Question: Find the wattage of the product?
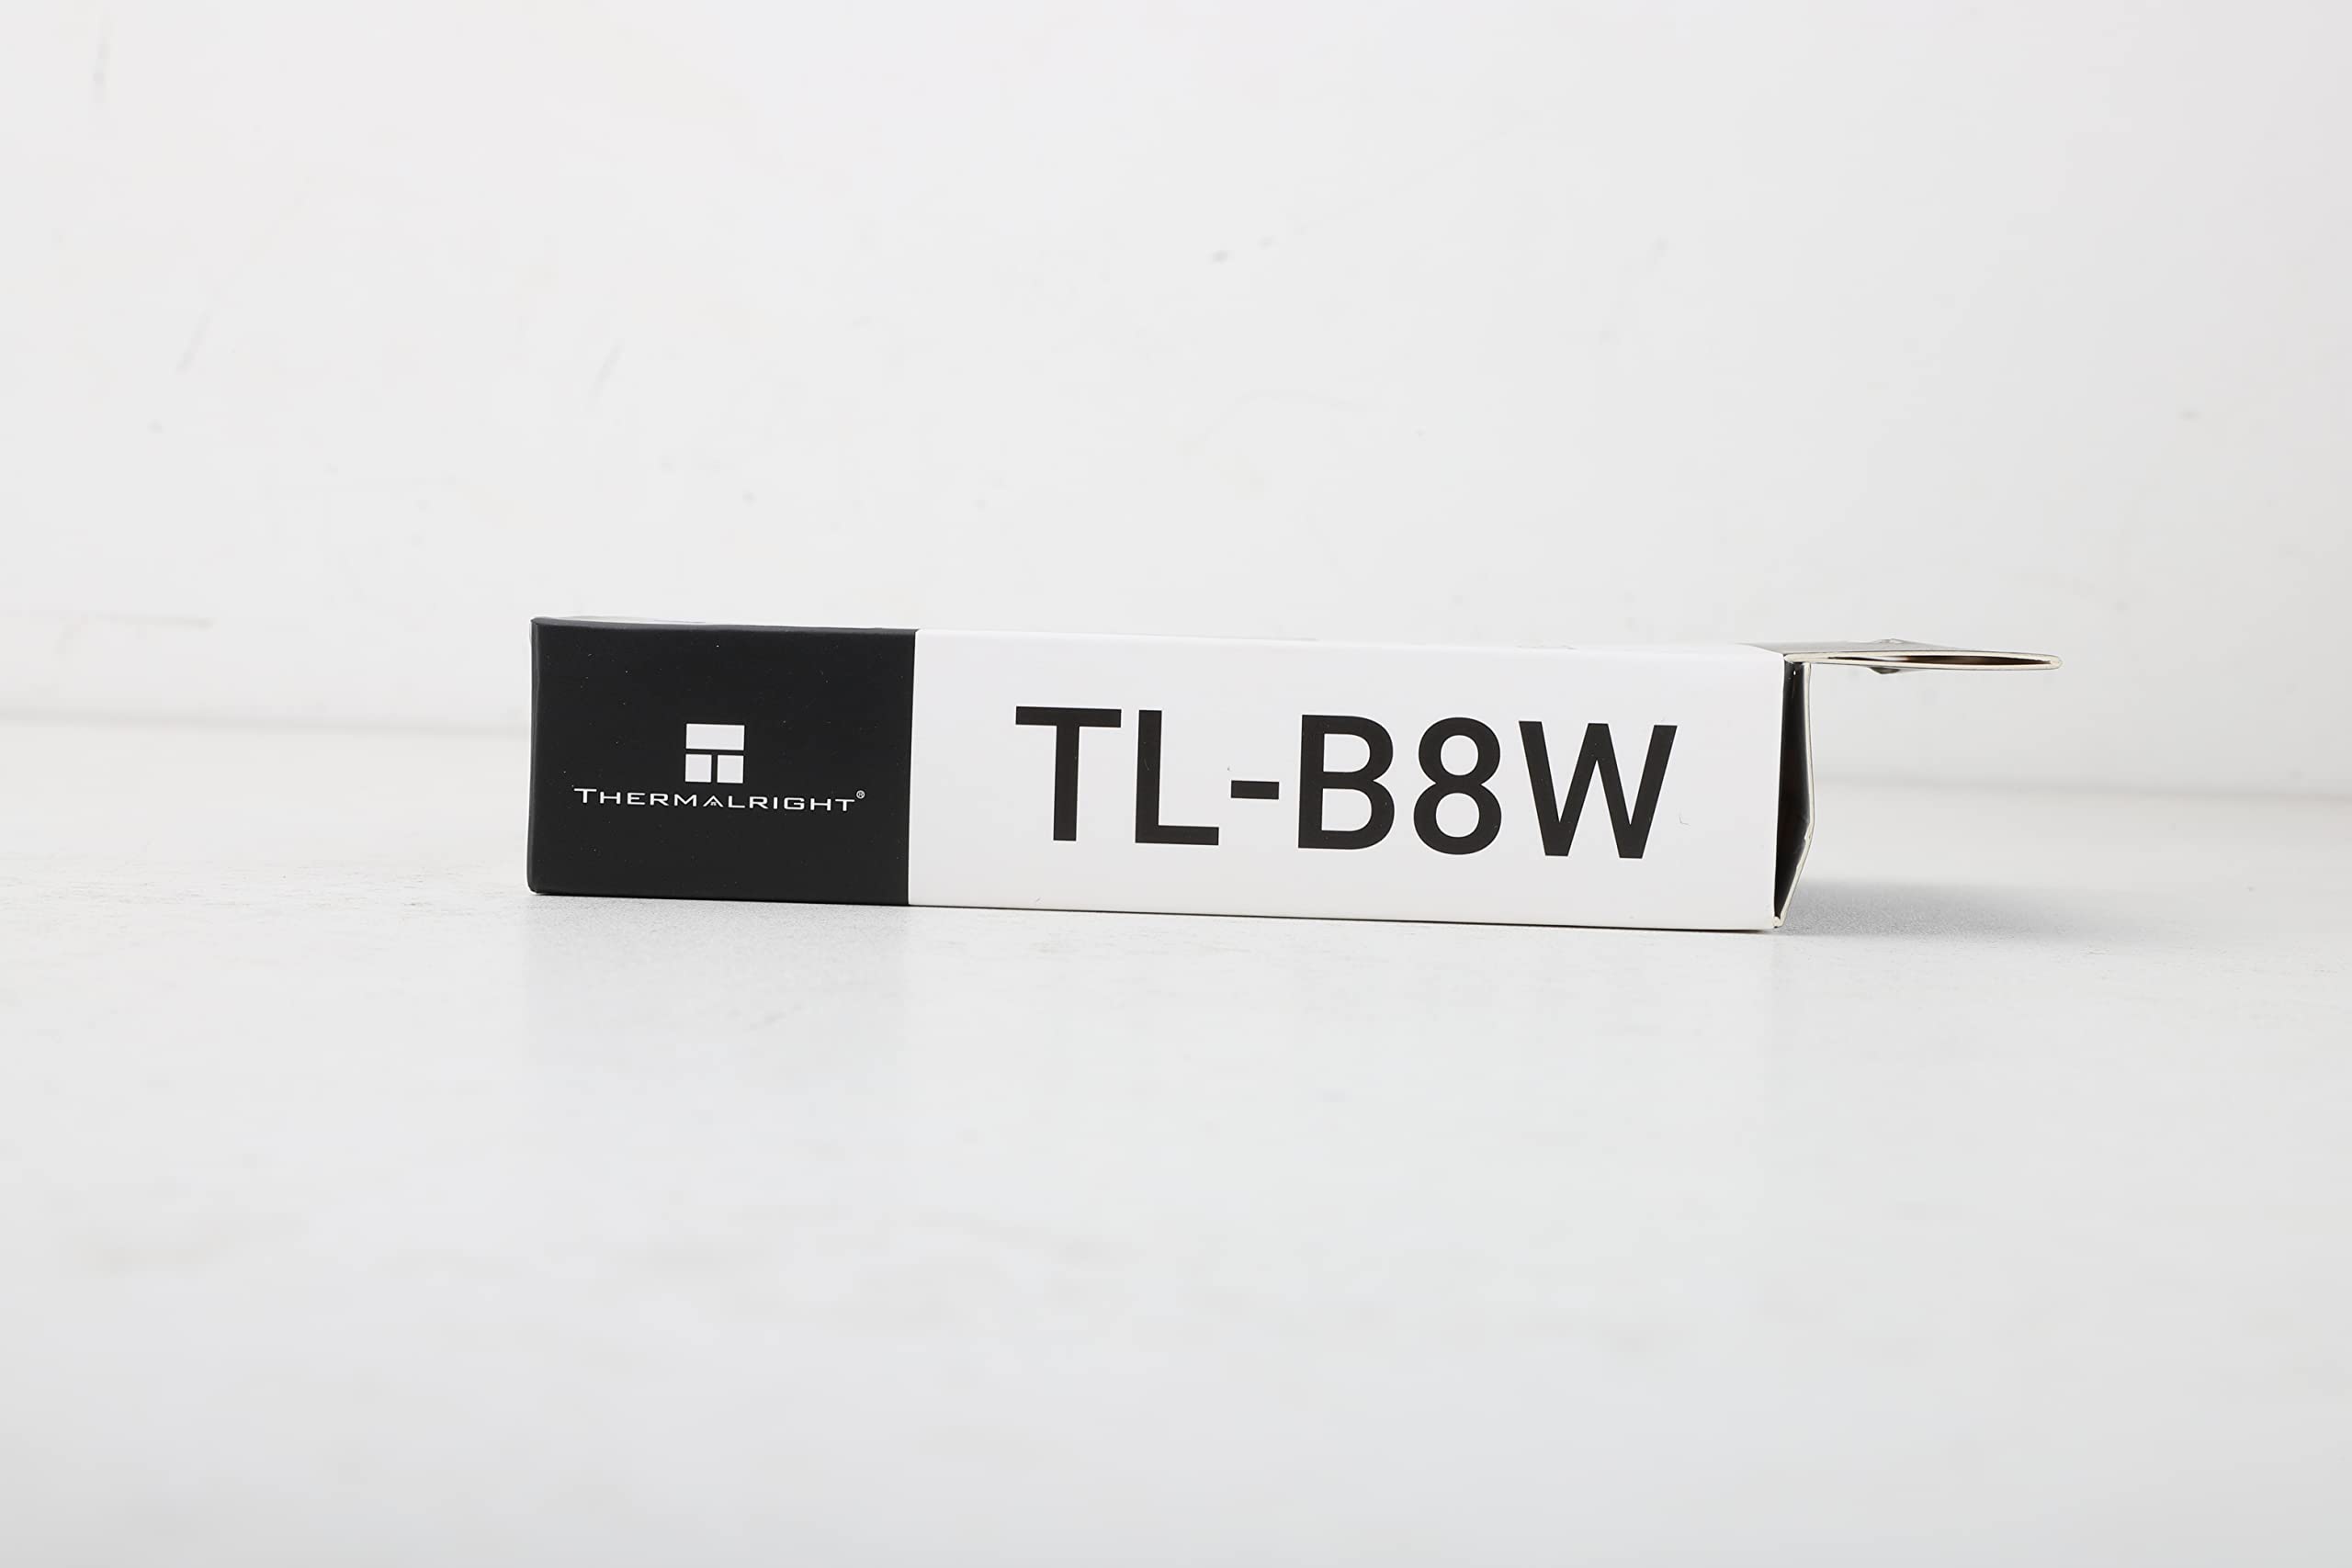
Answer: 8.0 watt